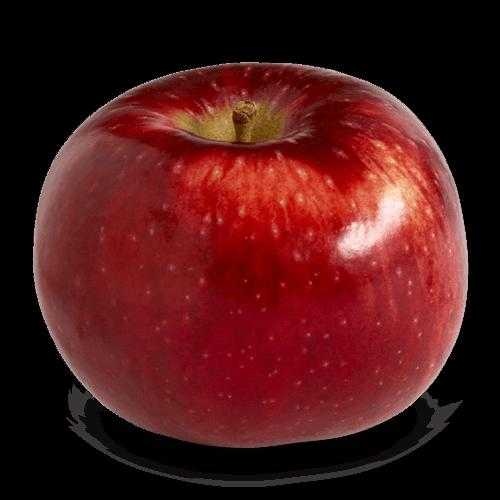
Label: Apple